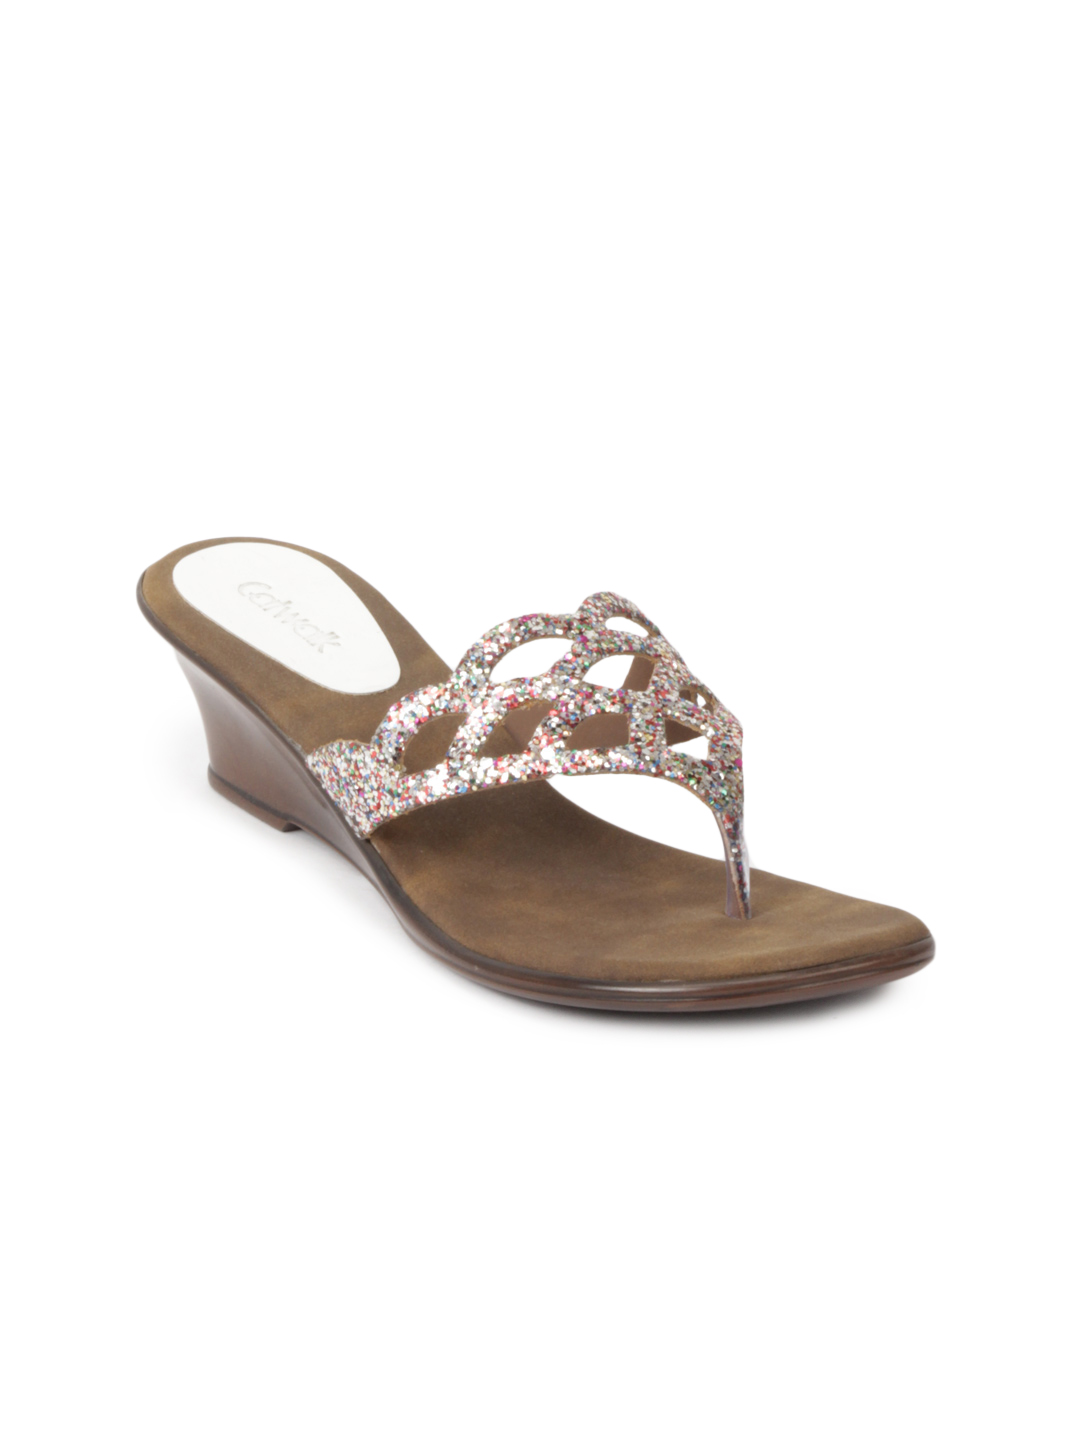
Catwalk Women Brown Wedges
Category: Footwear / Shoes / Heels
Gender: Women
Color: Brown
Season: Winter 2015
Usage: Casual